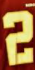
Number: 2